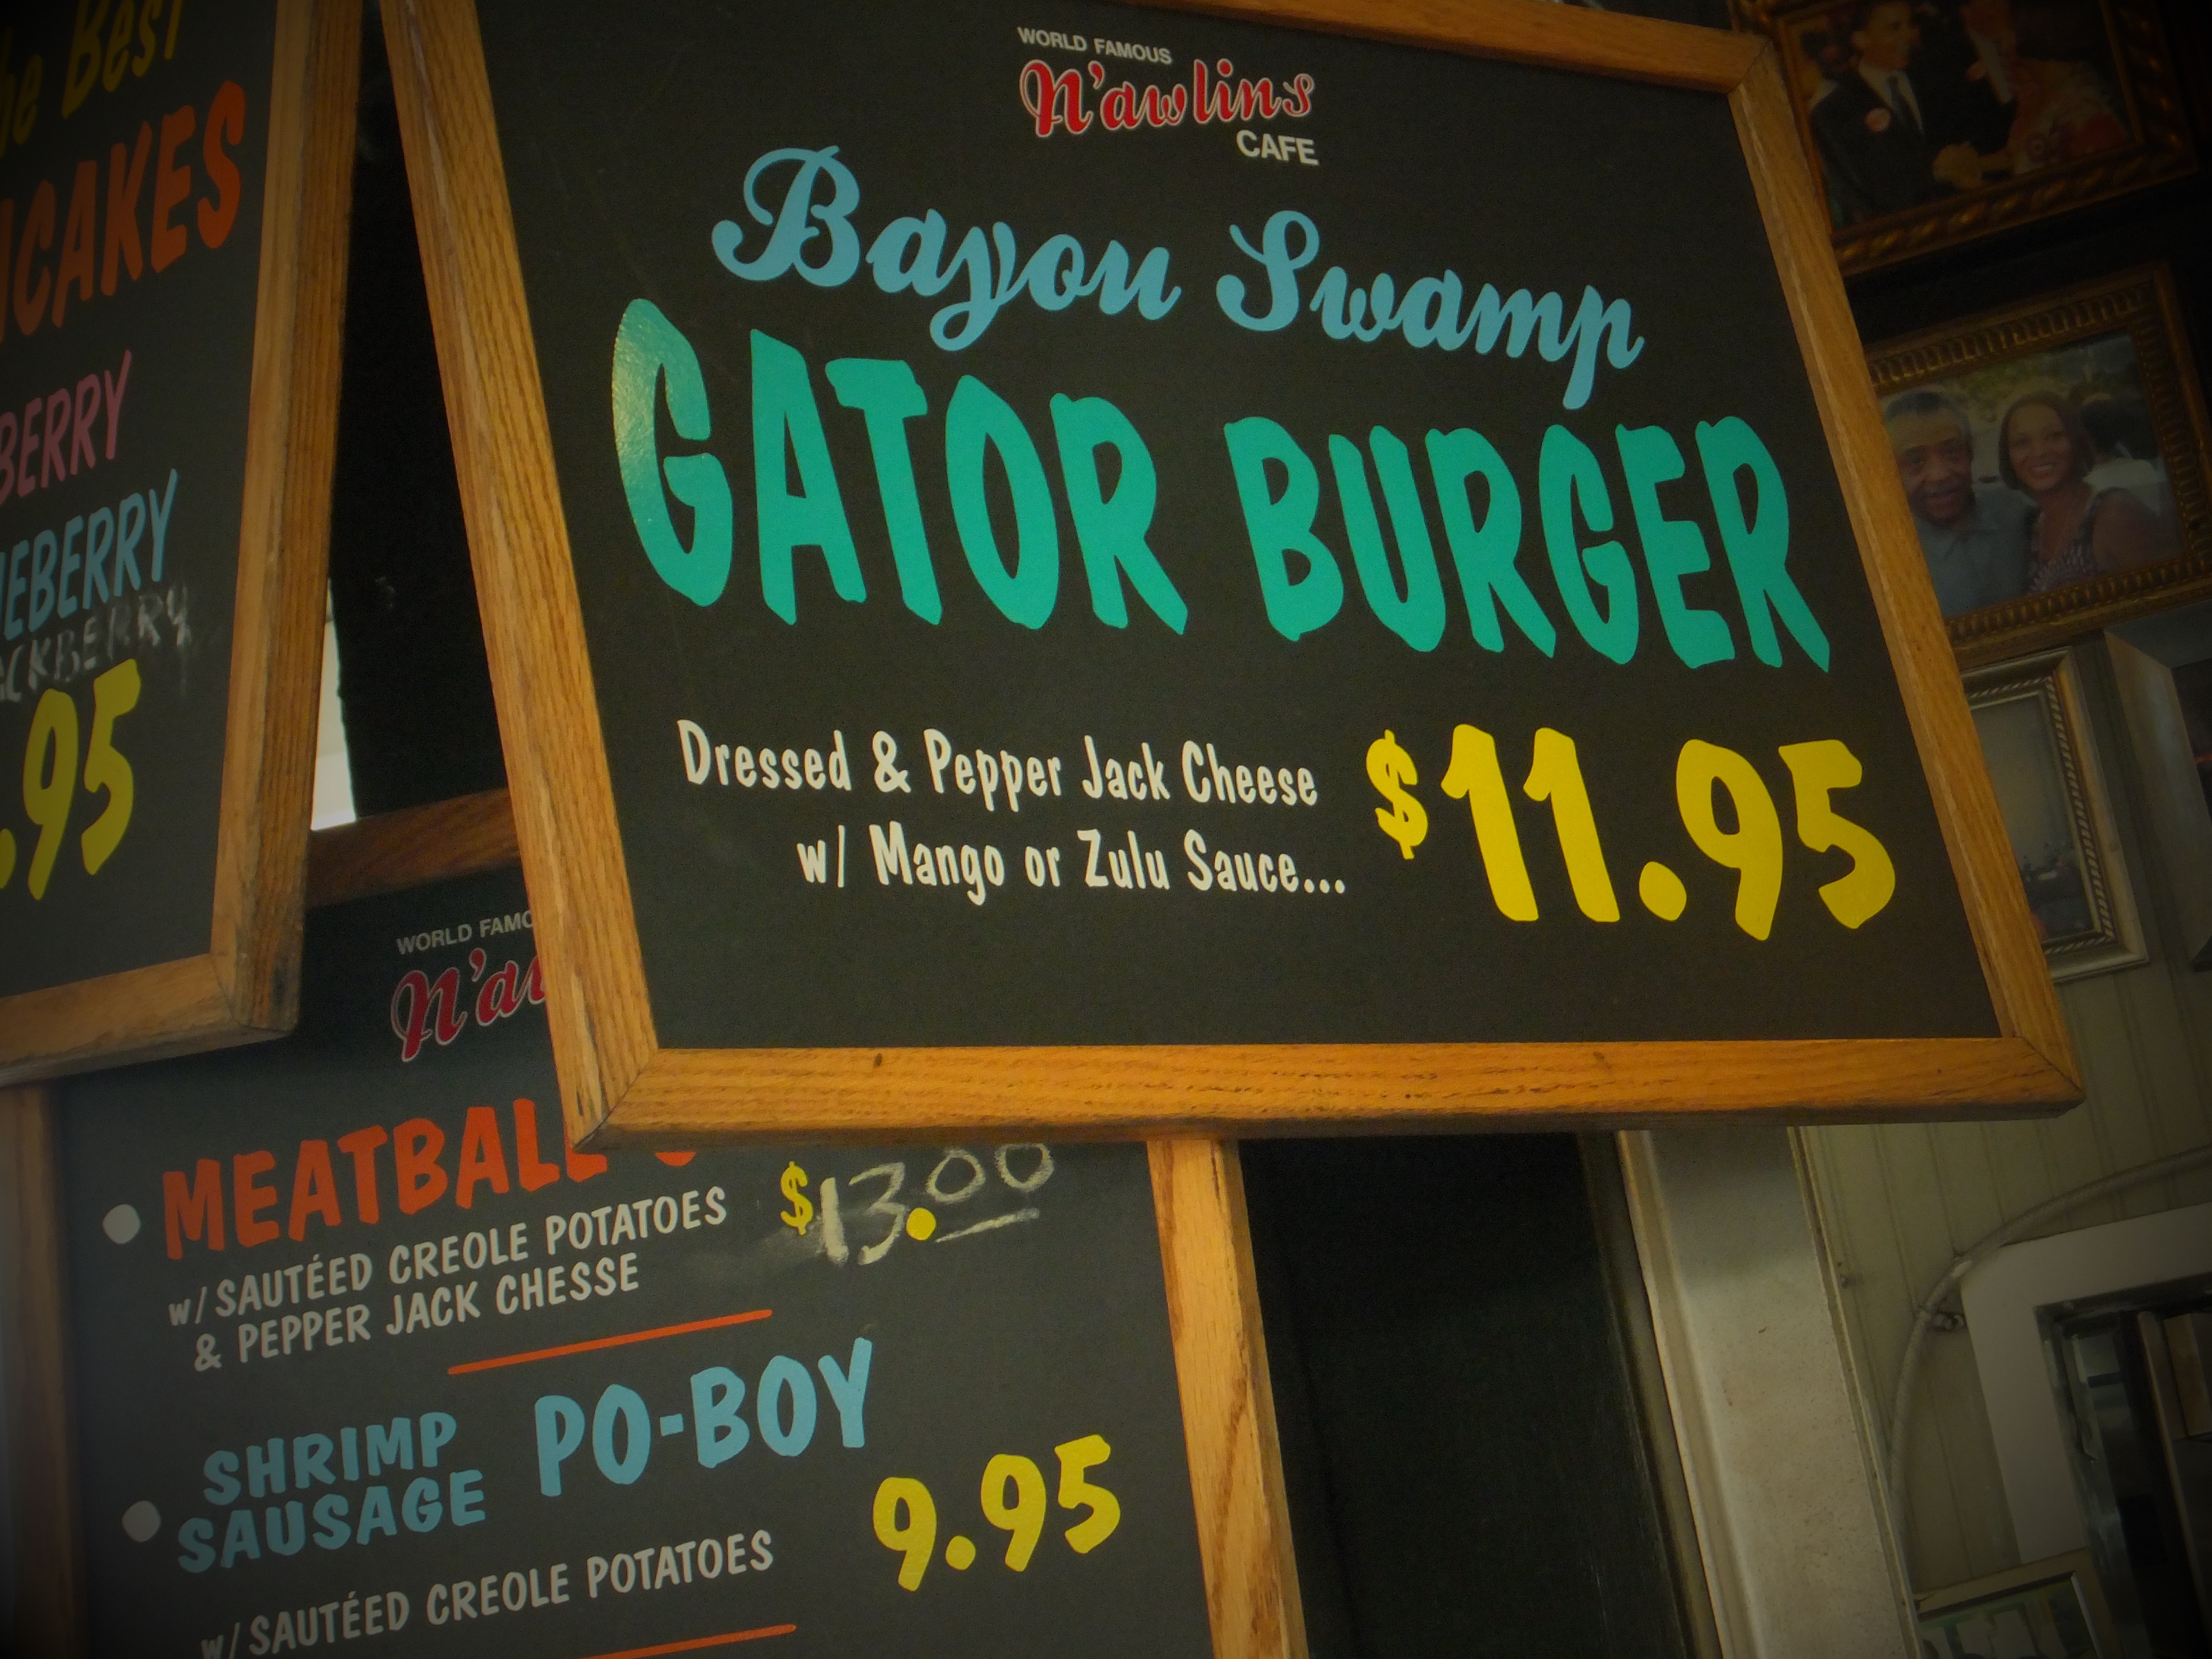
restaurant, advertising, sign, signage, neon, alligator, new orleans, french quarters, gator burger, cajun food, alligator meat